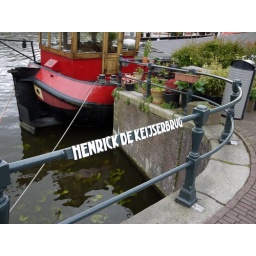
Cast-iron sign on a canal bridge in Amsterdam.